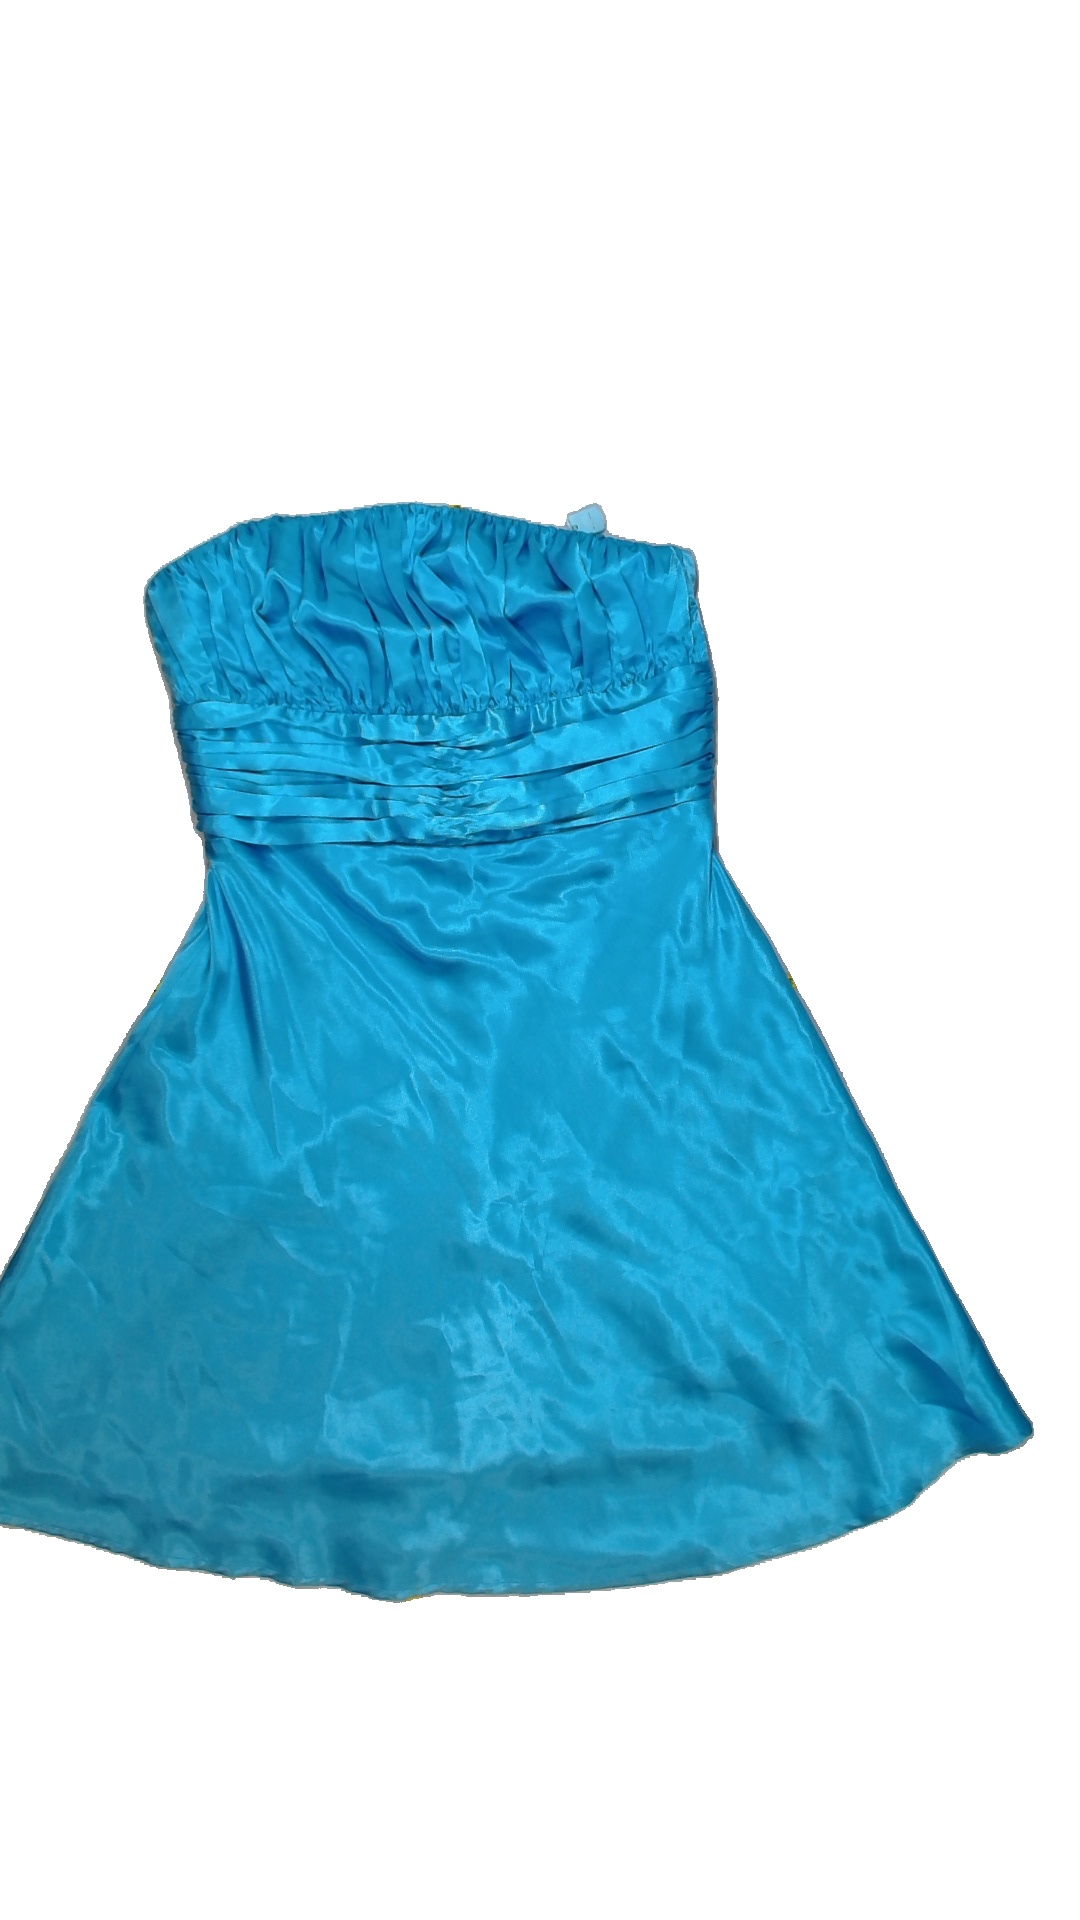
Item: Dress (Ladies)
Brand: Not Applicable
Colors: Blue
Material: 100%polyester
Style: No trend
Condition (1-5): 5
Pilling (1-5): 5
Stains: No
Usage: Reuse
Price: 50-100